Khandoba Temple, Beed

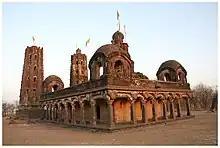
Khandoba Temple

The temple is surmounted by a spire built in the Hemadpanti style. On the corners of the roof are curvilinear pavilions.